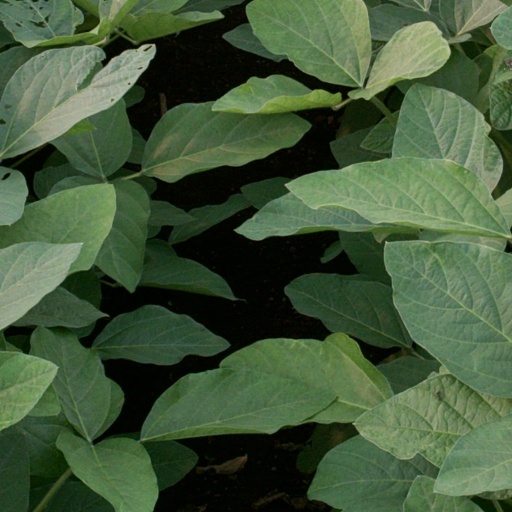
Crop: soybean